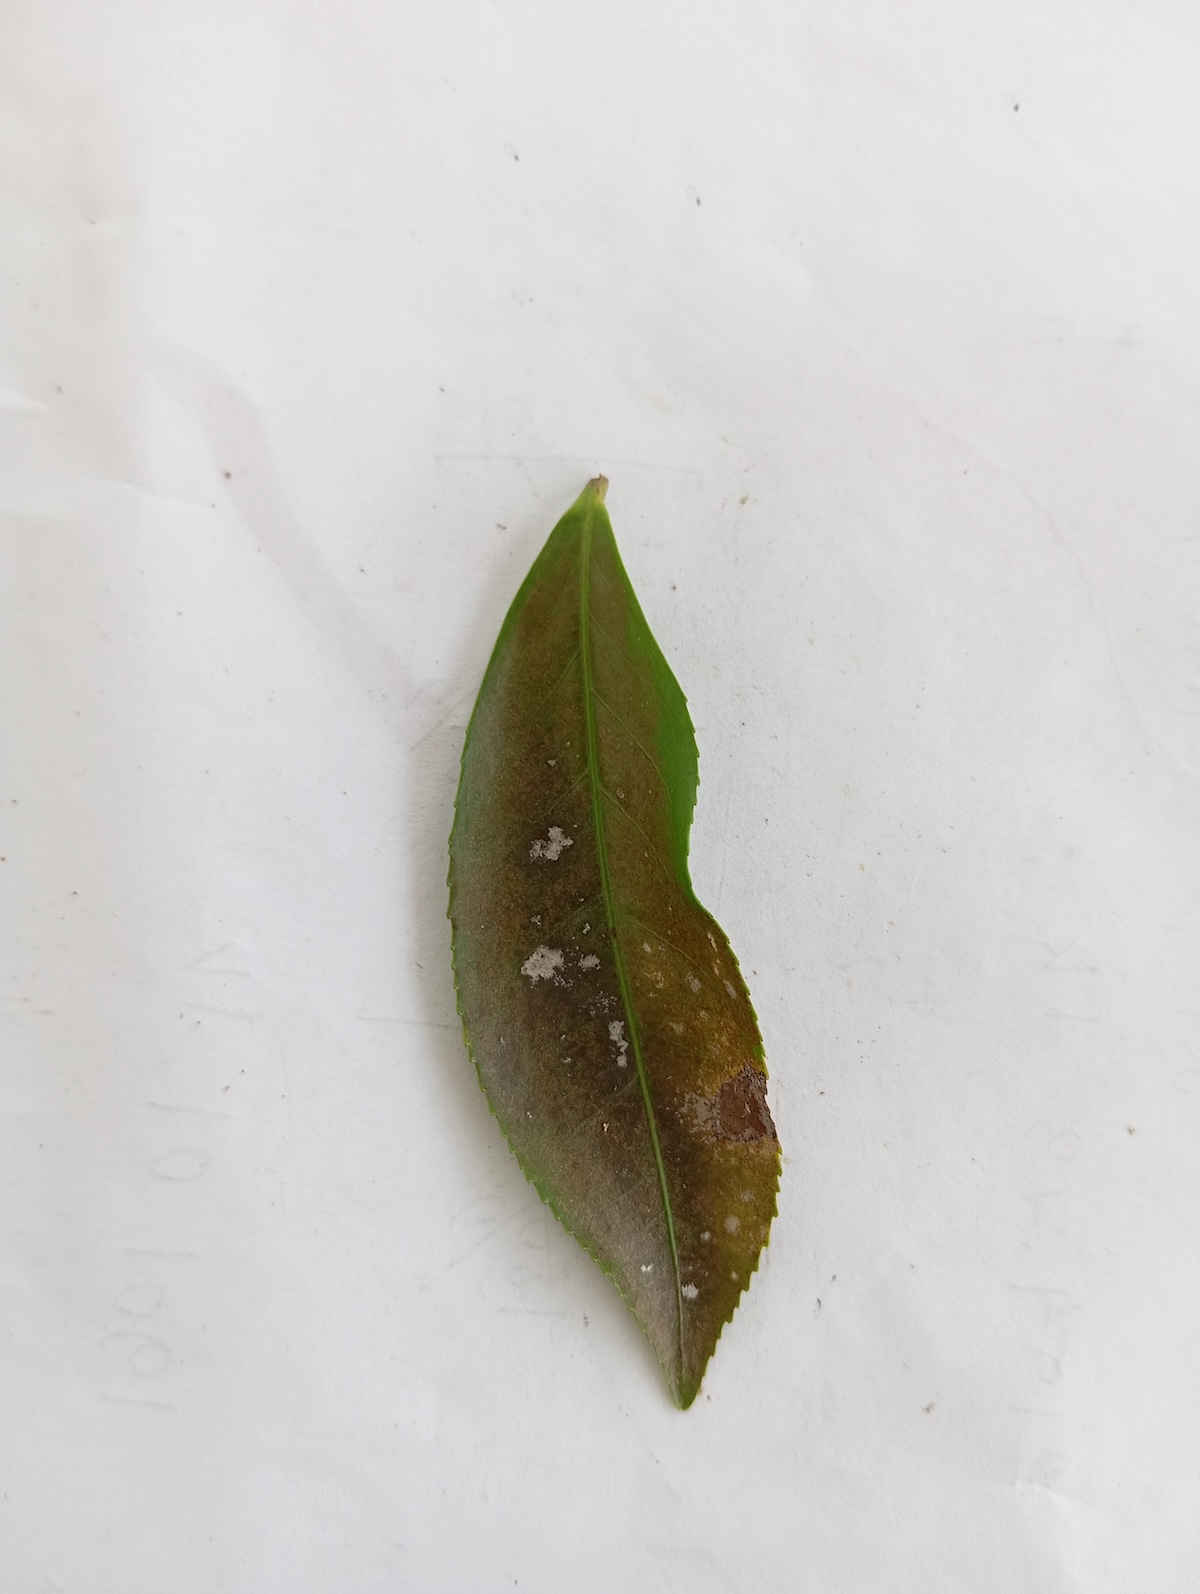
Label: Red spider